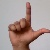
The image shows a hand gesture representing the letter 'L' in Indian Sign Language.